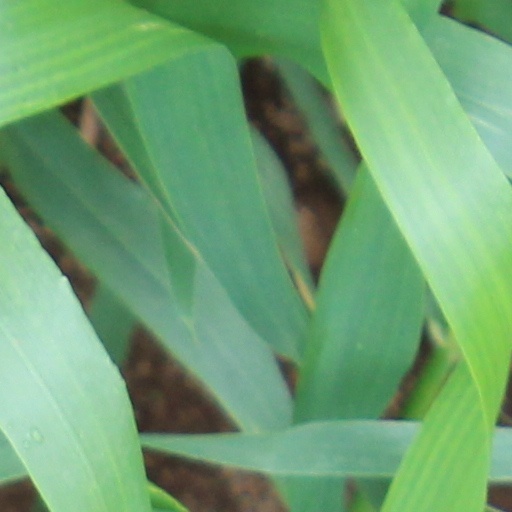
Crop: wheat